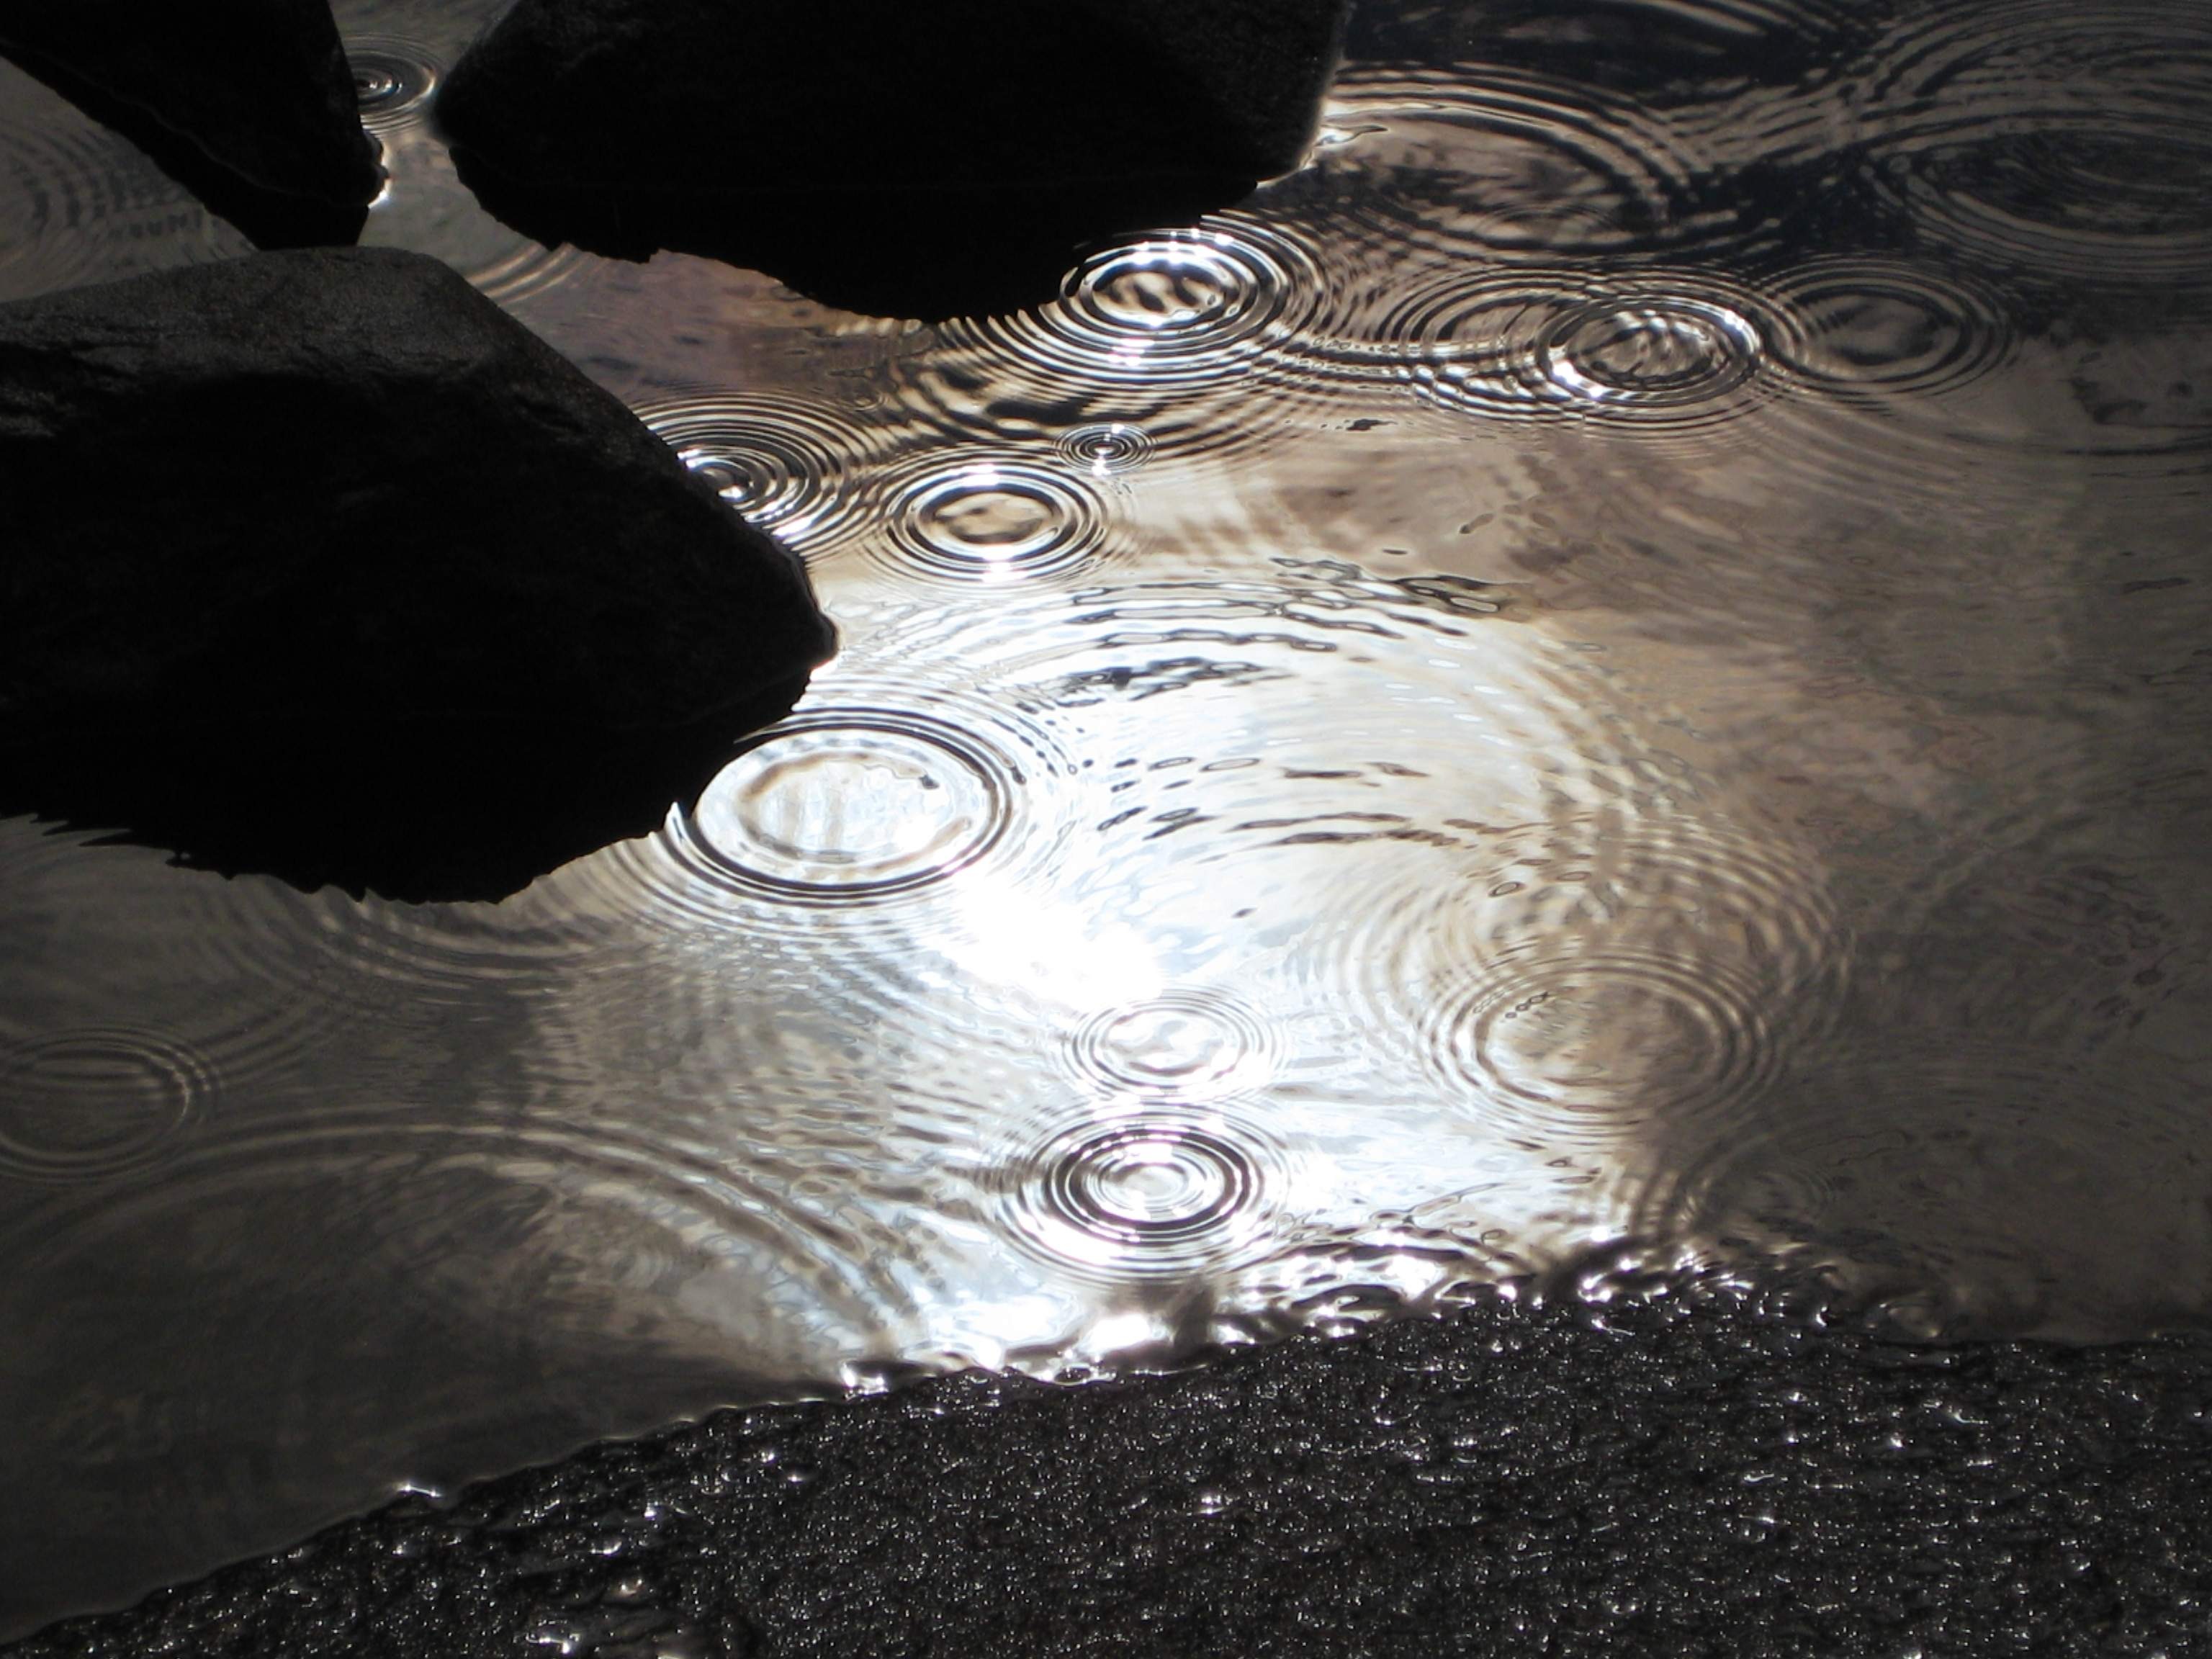
water, nature, wing, light, rain, floor, raindrop, lake, wet, environment, stream, darkness, black, material, circle, outdoors, rainy, droplets, drops, raining, flooring